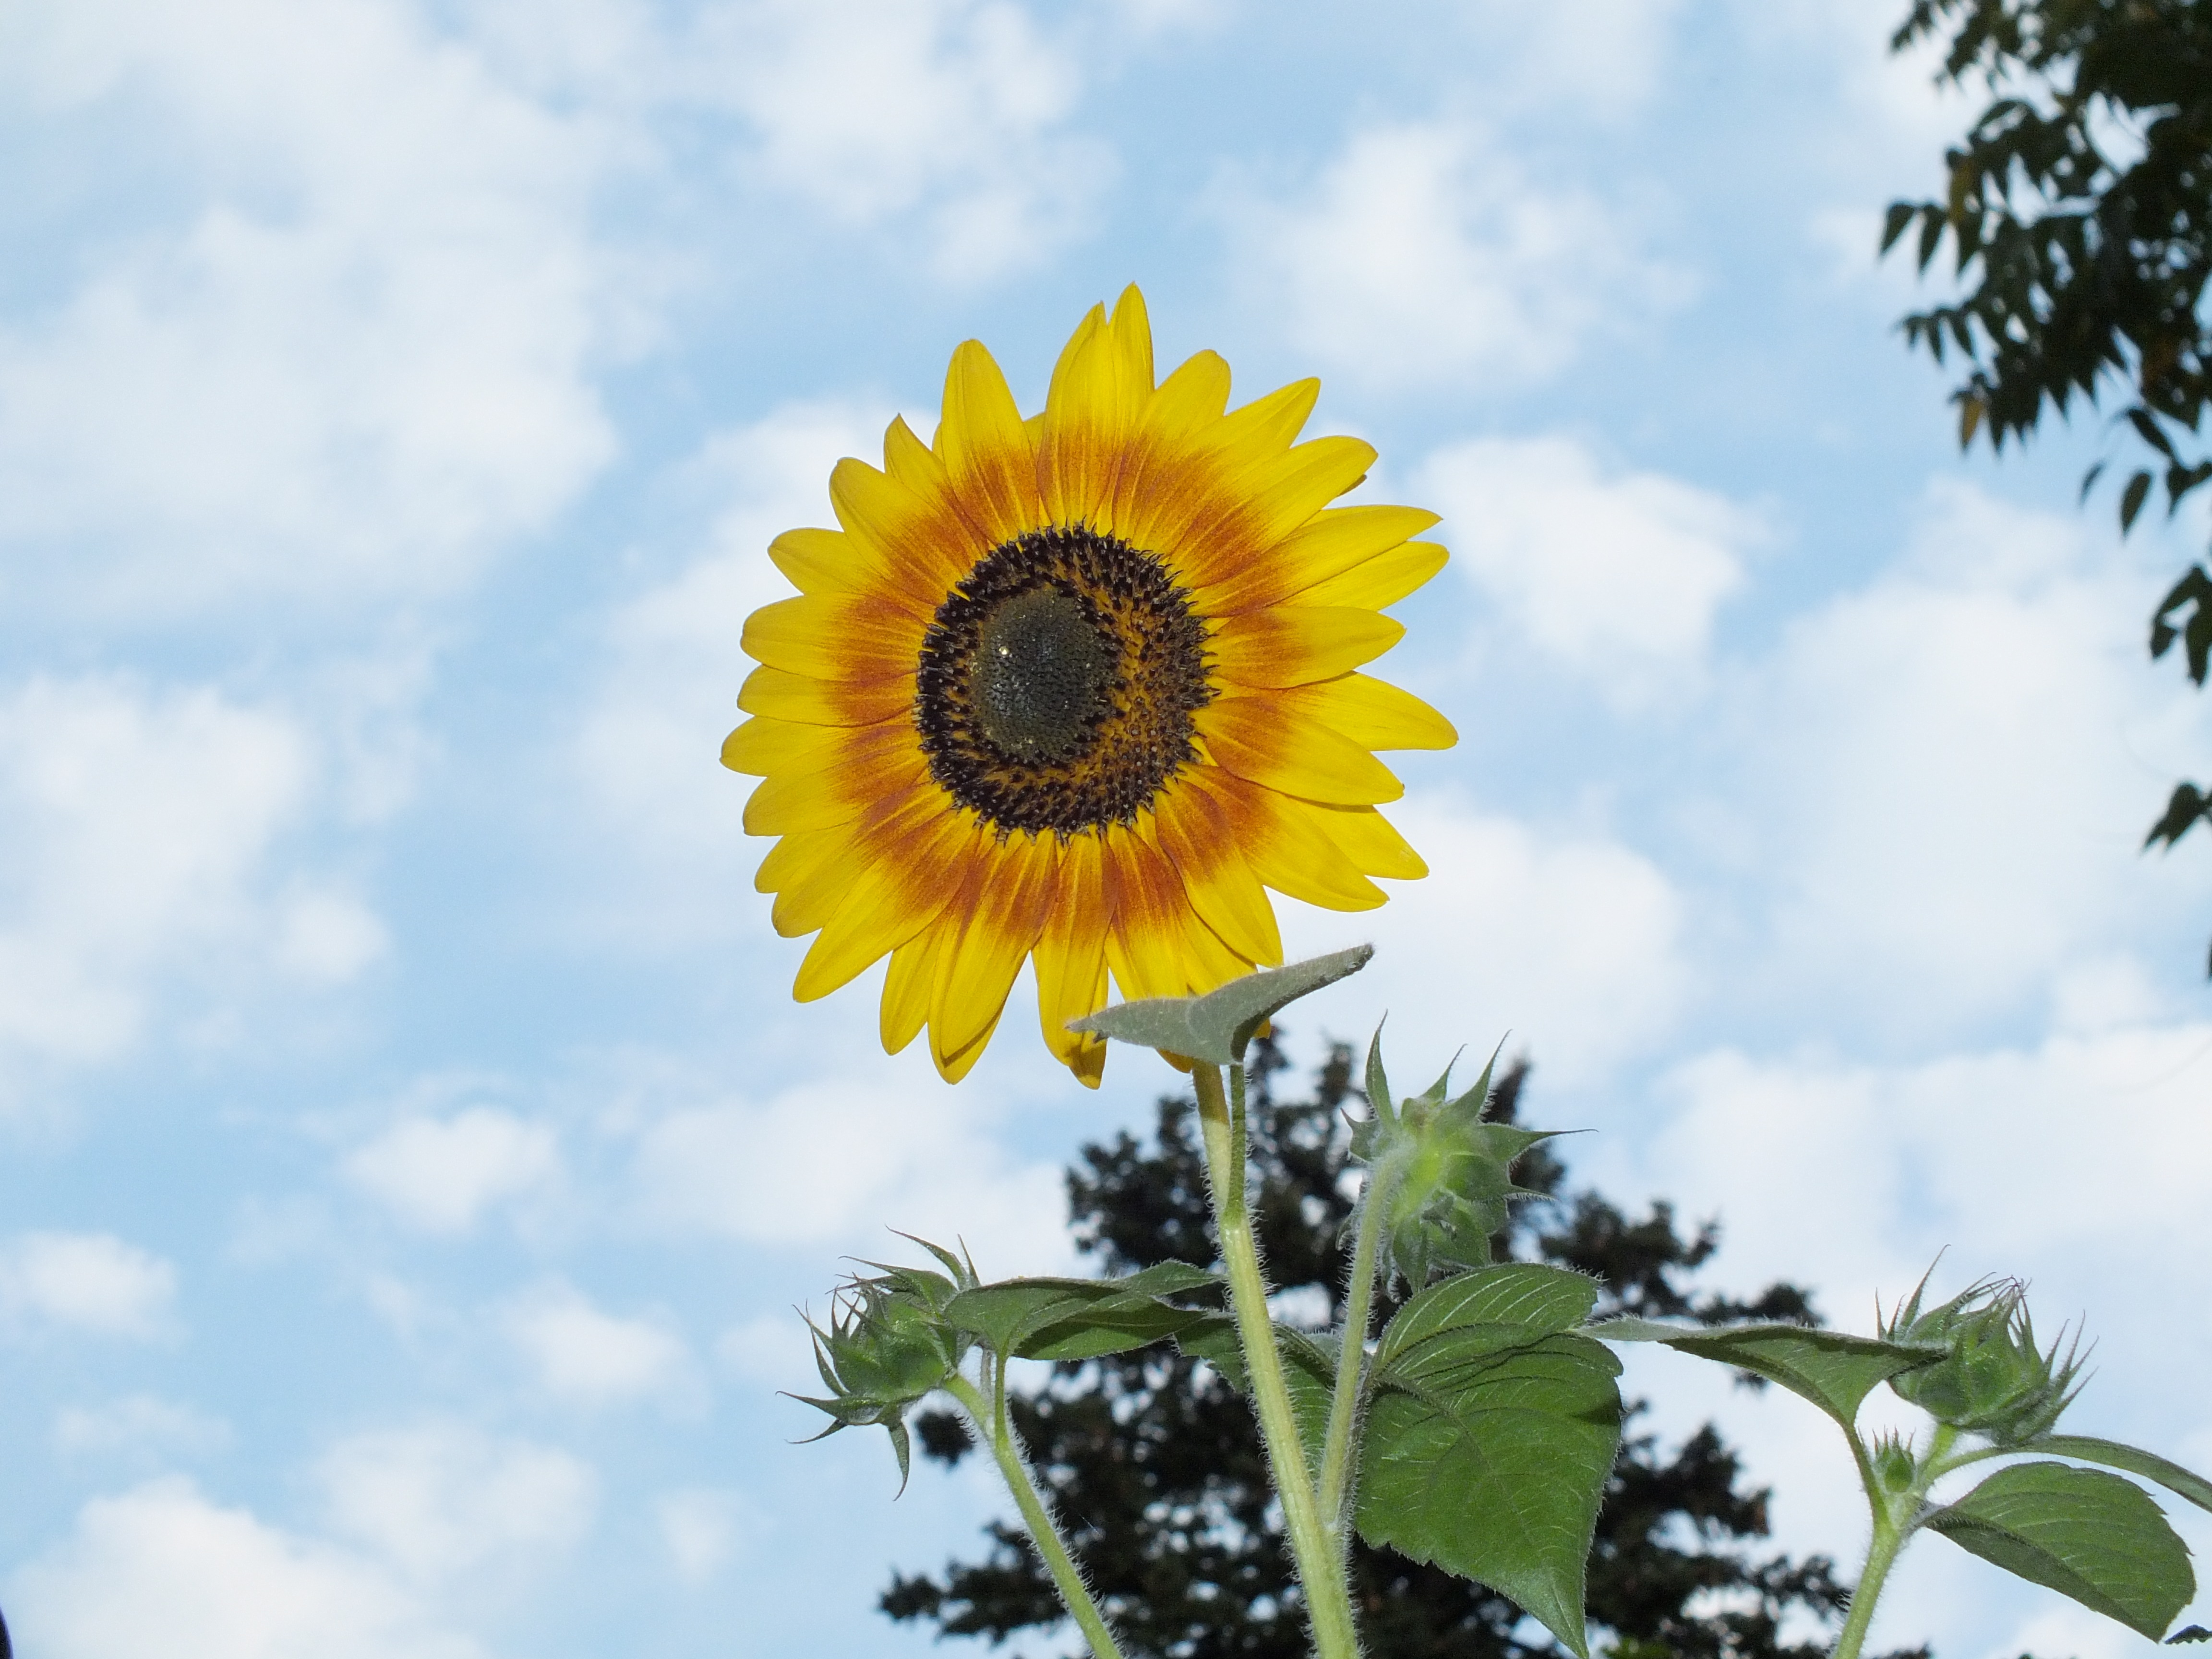
nature, plant, sky, field, flower, botany, yellow, flora, sunflower, yellow flower, flowers, skies, clouds, sun flower, macro photography, flowering plant, daisy family, asterales, sunflower seed, plant stem, land plant